Business network

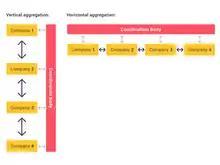
Figure 2: Company aggregations have two forms of cooperation: horizontal and vertical.

Business network companies — that is, platform and network-based companies — outperform traditional companies. Some of the advantages of business network companies are: